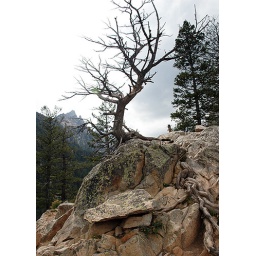
A tree along the jenny lake trail in the Tetons